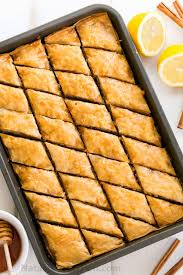
Yemek: baklava